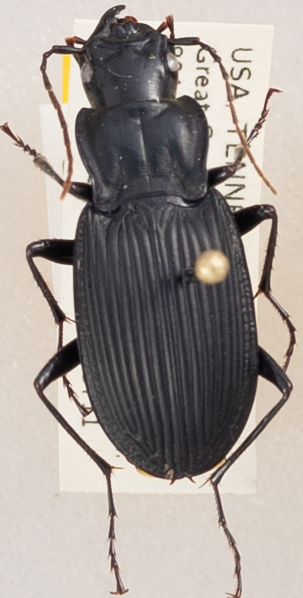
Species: Dicaelus teter
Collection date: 2017-07-11
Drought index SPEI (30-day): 0.552
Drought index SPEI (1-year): -0.71
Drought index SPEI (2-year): -0.572